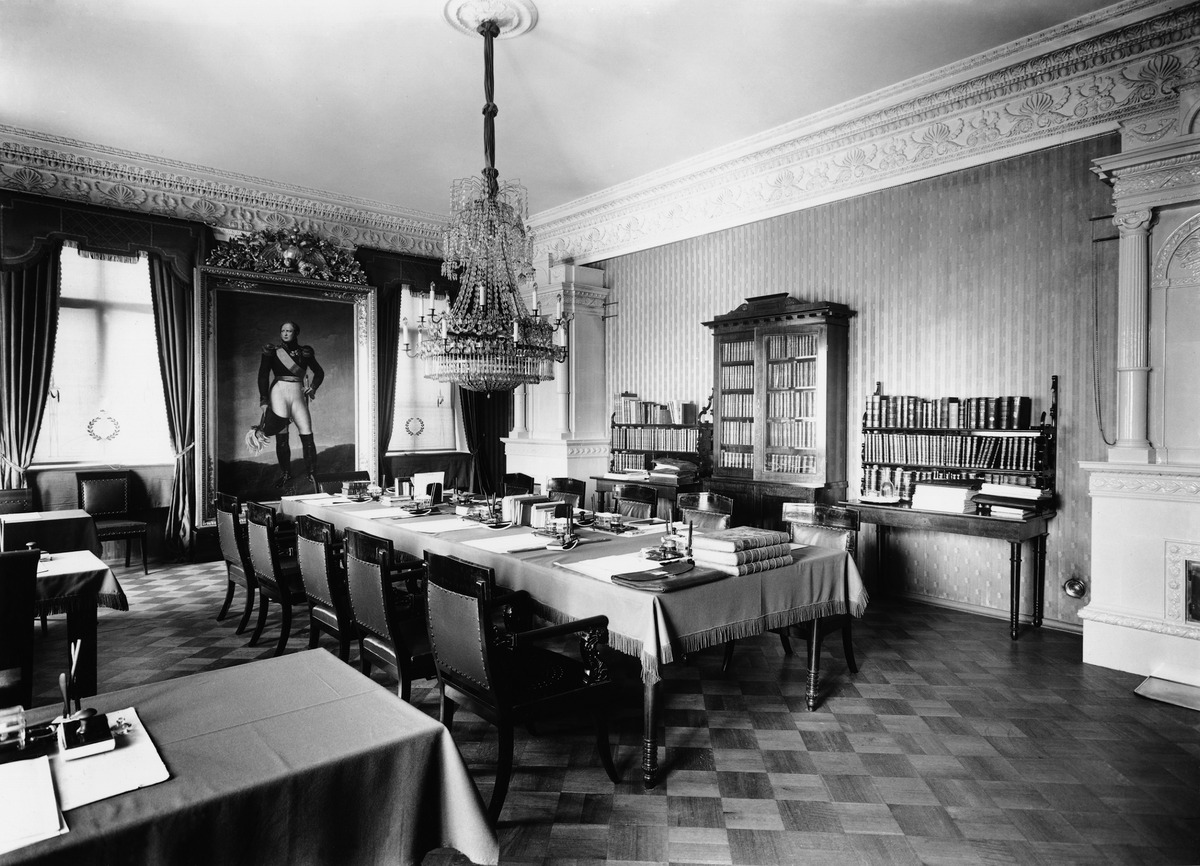
Senaatintalo
sisällön kuvaus: Senaatintalo. Oikeusosaston kokoushuone. mustavalkoinen
Kuvaaja: Sundström, Eric, valokuvaaja
Ajankohta: kuvausaika 1917
Paikka: Suomi, Uusimaa, Helsinki, Kruununhaka Helsinki, Snellmaninkatu 1
Aiheet: Keisarillinen Suomen Senaatti, Autonomian aika, halintoviranomaiset, keskushallinto, työhuoneet, keisarit, muotokuvat, valaisimet